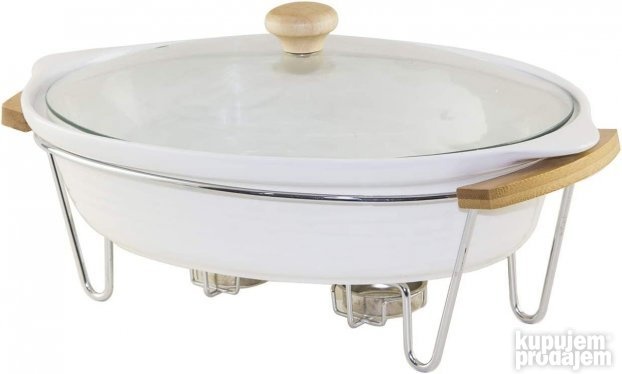
Keramička činija za supu sa grejačem 1.8 L
Keramička činija za supu sa grejačem 2 posude za gas od hromirane žice sa drvenom ručkom kapaciteta 1800 ml Veličina Ovalna: 34x24x12cm O ovoj stavci Keramička činija za supu sa grejačem 2 lampice za čaj od hromirane žice sa drvenom ručkom Veličina Ovalna: 34k24k12cm Kapacitet 1800ml Veličina Ovalna: 34k24k12cm PAMETNO I SOFISTICIRANO: Napravljeno od bele keramike i postolja od nerđajućeg čelika sa drvenom ručkom glatke i debele ivice plitki dizajn prozračno grejno dno odvojivi dizajn očuvanje toplote višenamenska upotreba moderan dizajn će izgledati elegantno u vašoj kuhinji trpezarija ili švedski sto SVE ŠTO TI TREBA: U kompletu se nalazi keramički lonac za fondi proces je kalcinisan više puta hladno i toplo se naizmenično ne lomi lako se čisti brzo se zagreva dobar efekat očuvanja toplote grejač sa svećnjakom i poklopcem. Kompletan set za fondu veče. KVALITETNI DIZAJN: Stalci od metalne žice postavljaju lonce preko lampica za čaj omogućavajući vam da poslužite savršen otopljeni puter za večeru ili desert fondu. Keramičke posude koje se mogu prati u mašini za sudove održavaju sadržaj toplim bez zagorevanja. VIŠENAMENA: Možete koristiti ovaj komplet za serviranje fondia na vašem sledećem bifeu za čokoladni desert ili kao grejač pored stola za ukusne sosove sos ili rastopljeni puter. PRAKTIČAN DIZAJN: Keramička činija od metalne žice od 5 mm na postolju iznad lampica za čaj omogućavajući vam da poslužite savršeno otopljenu toplu supu i kari i još mnogo toga! =======
Brand: shop063
Category: Home & Garden > Kitchen & Dining > Kitchen Appliances > Fondue Pots & Sets